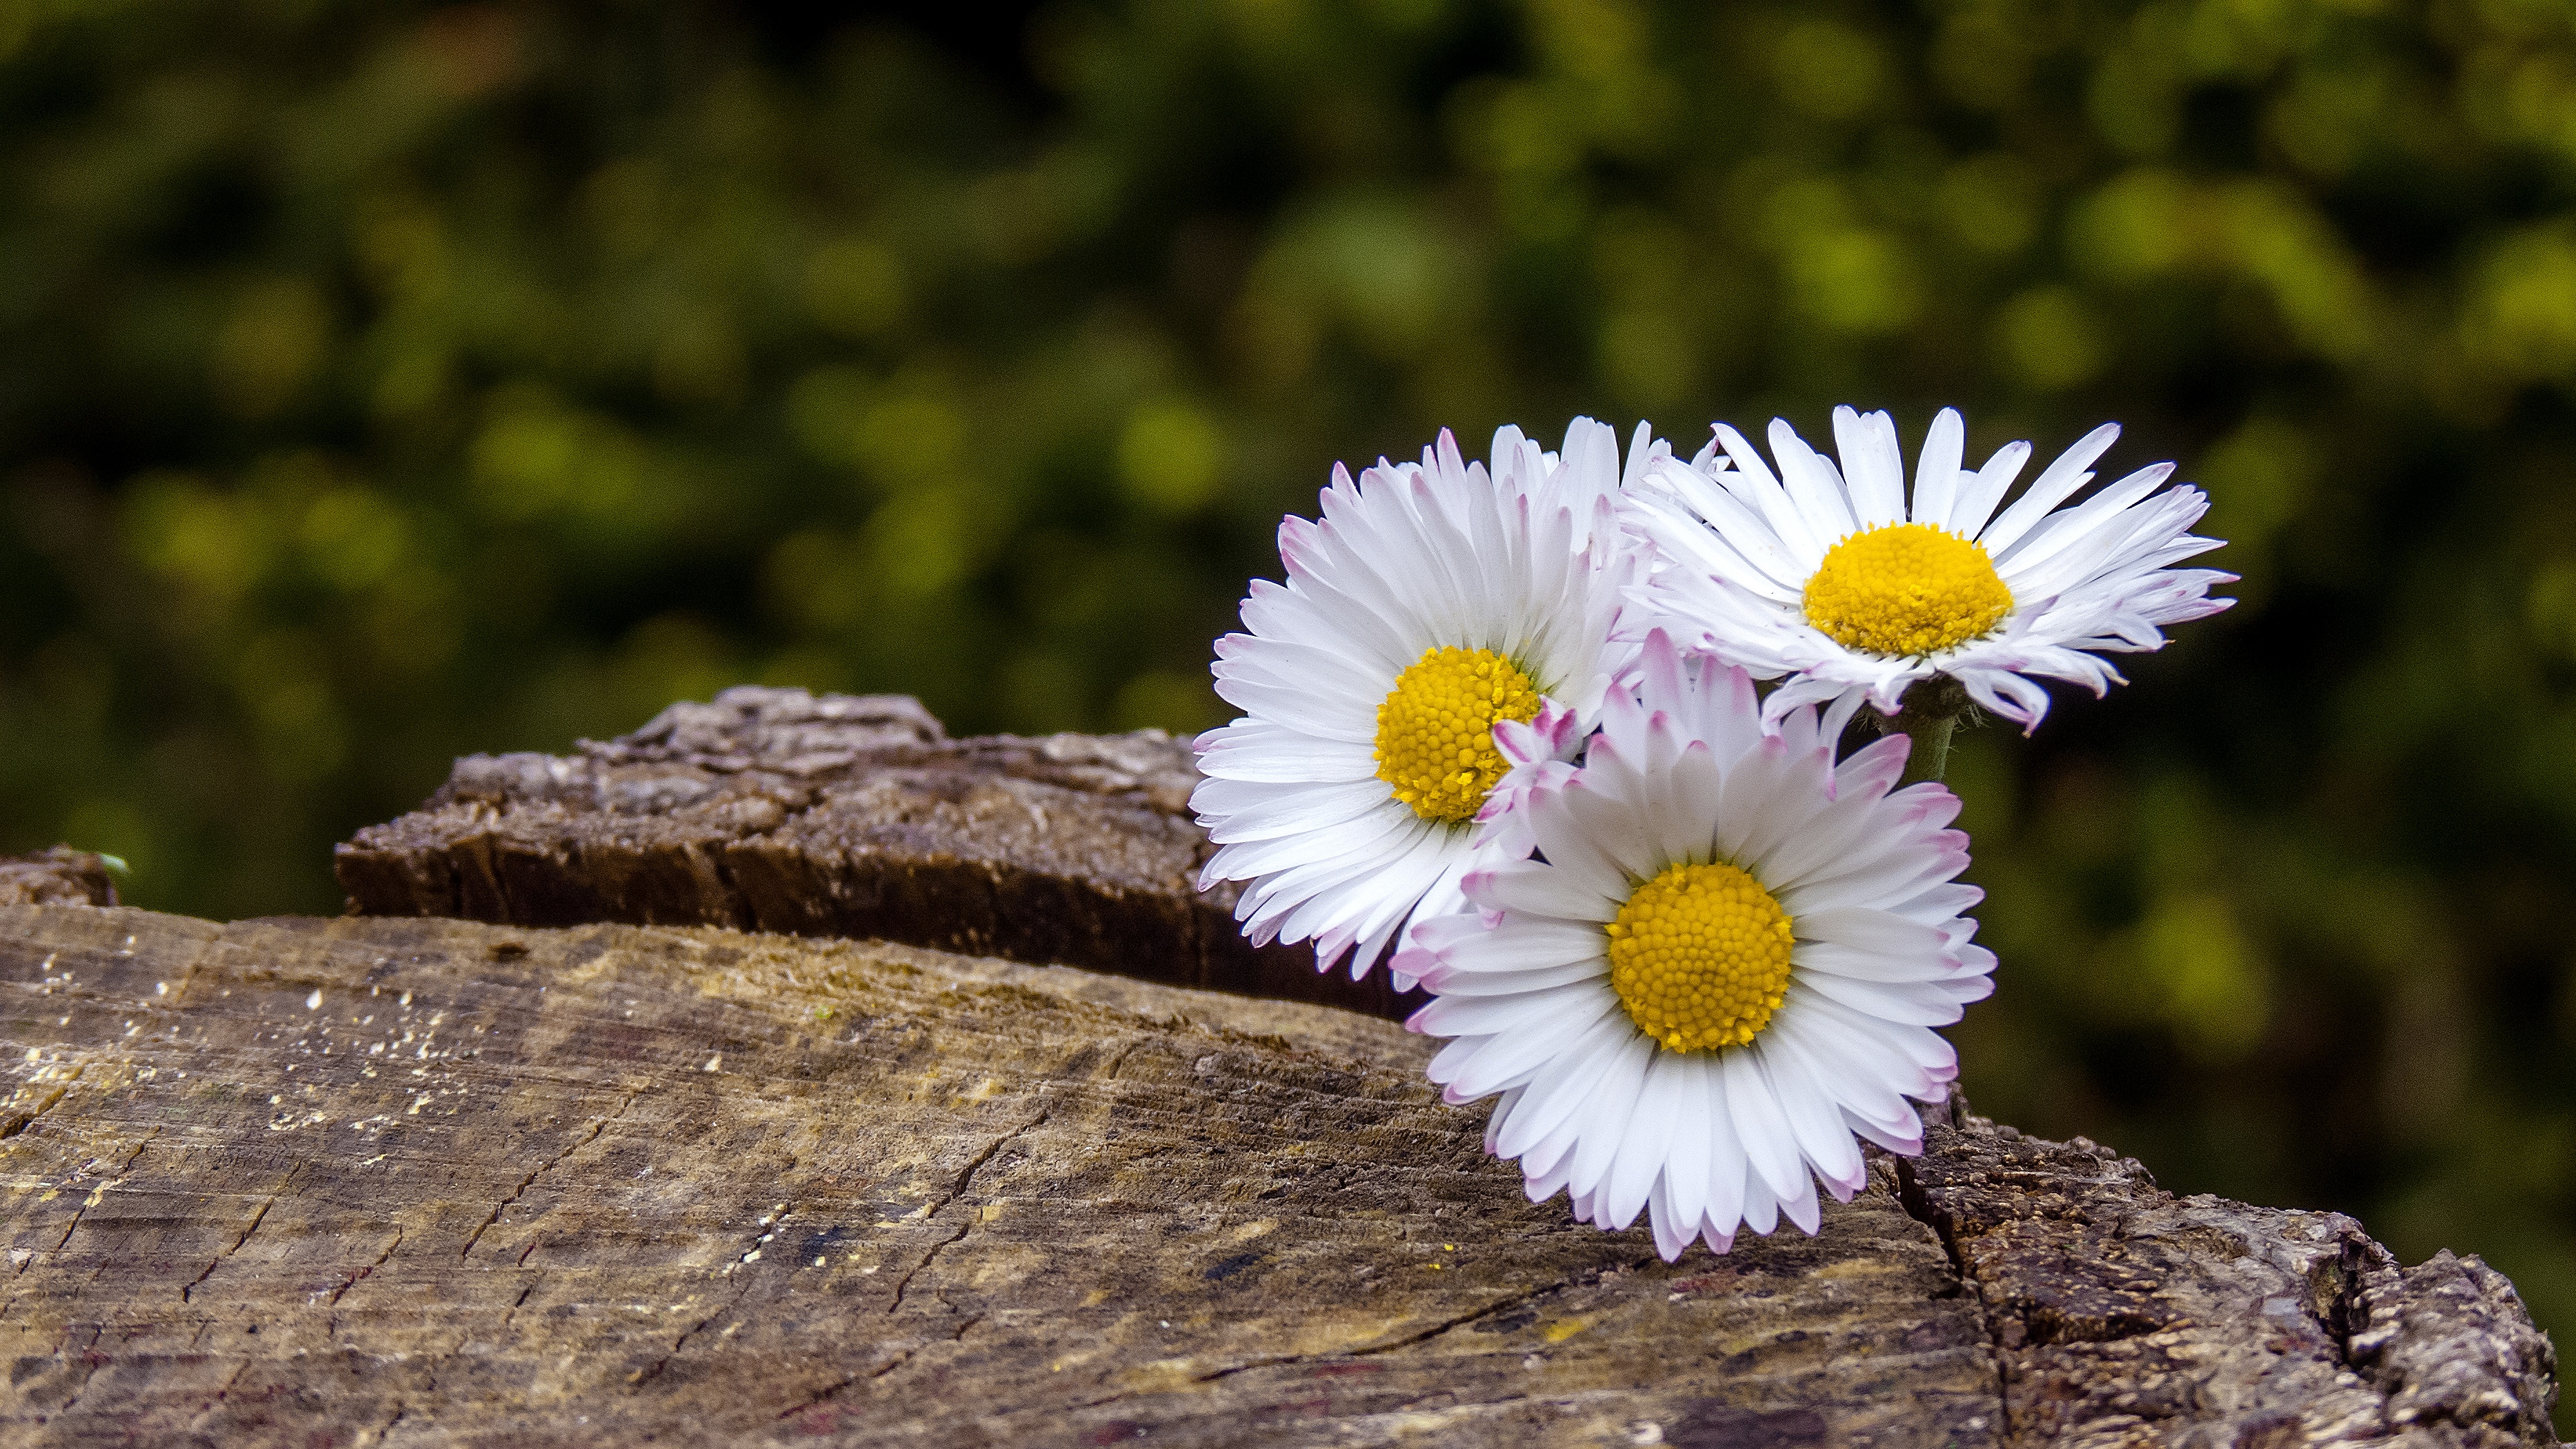
nature, grass, blossom, plant, white, photography, meadow, leaf, flower, petal, summer, daisy, green, botany, yellow, close, flora, wildflower, flowers, close up, pointed flower, tree stump, pick, macro photography, flowering plant, daisy family, geese flower, oxeye daisy, pick flowers, land plant